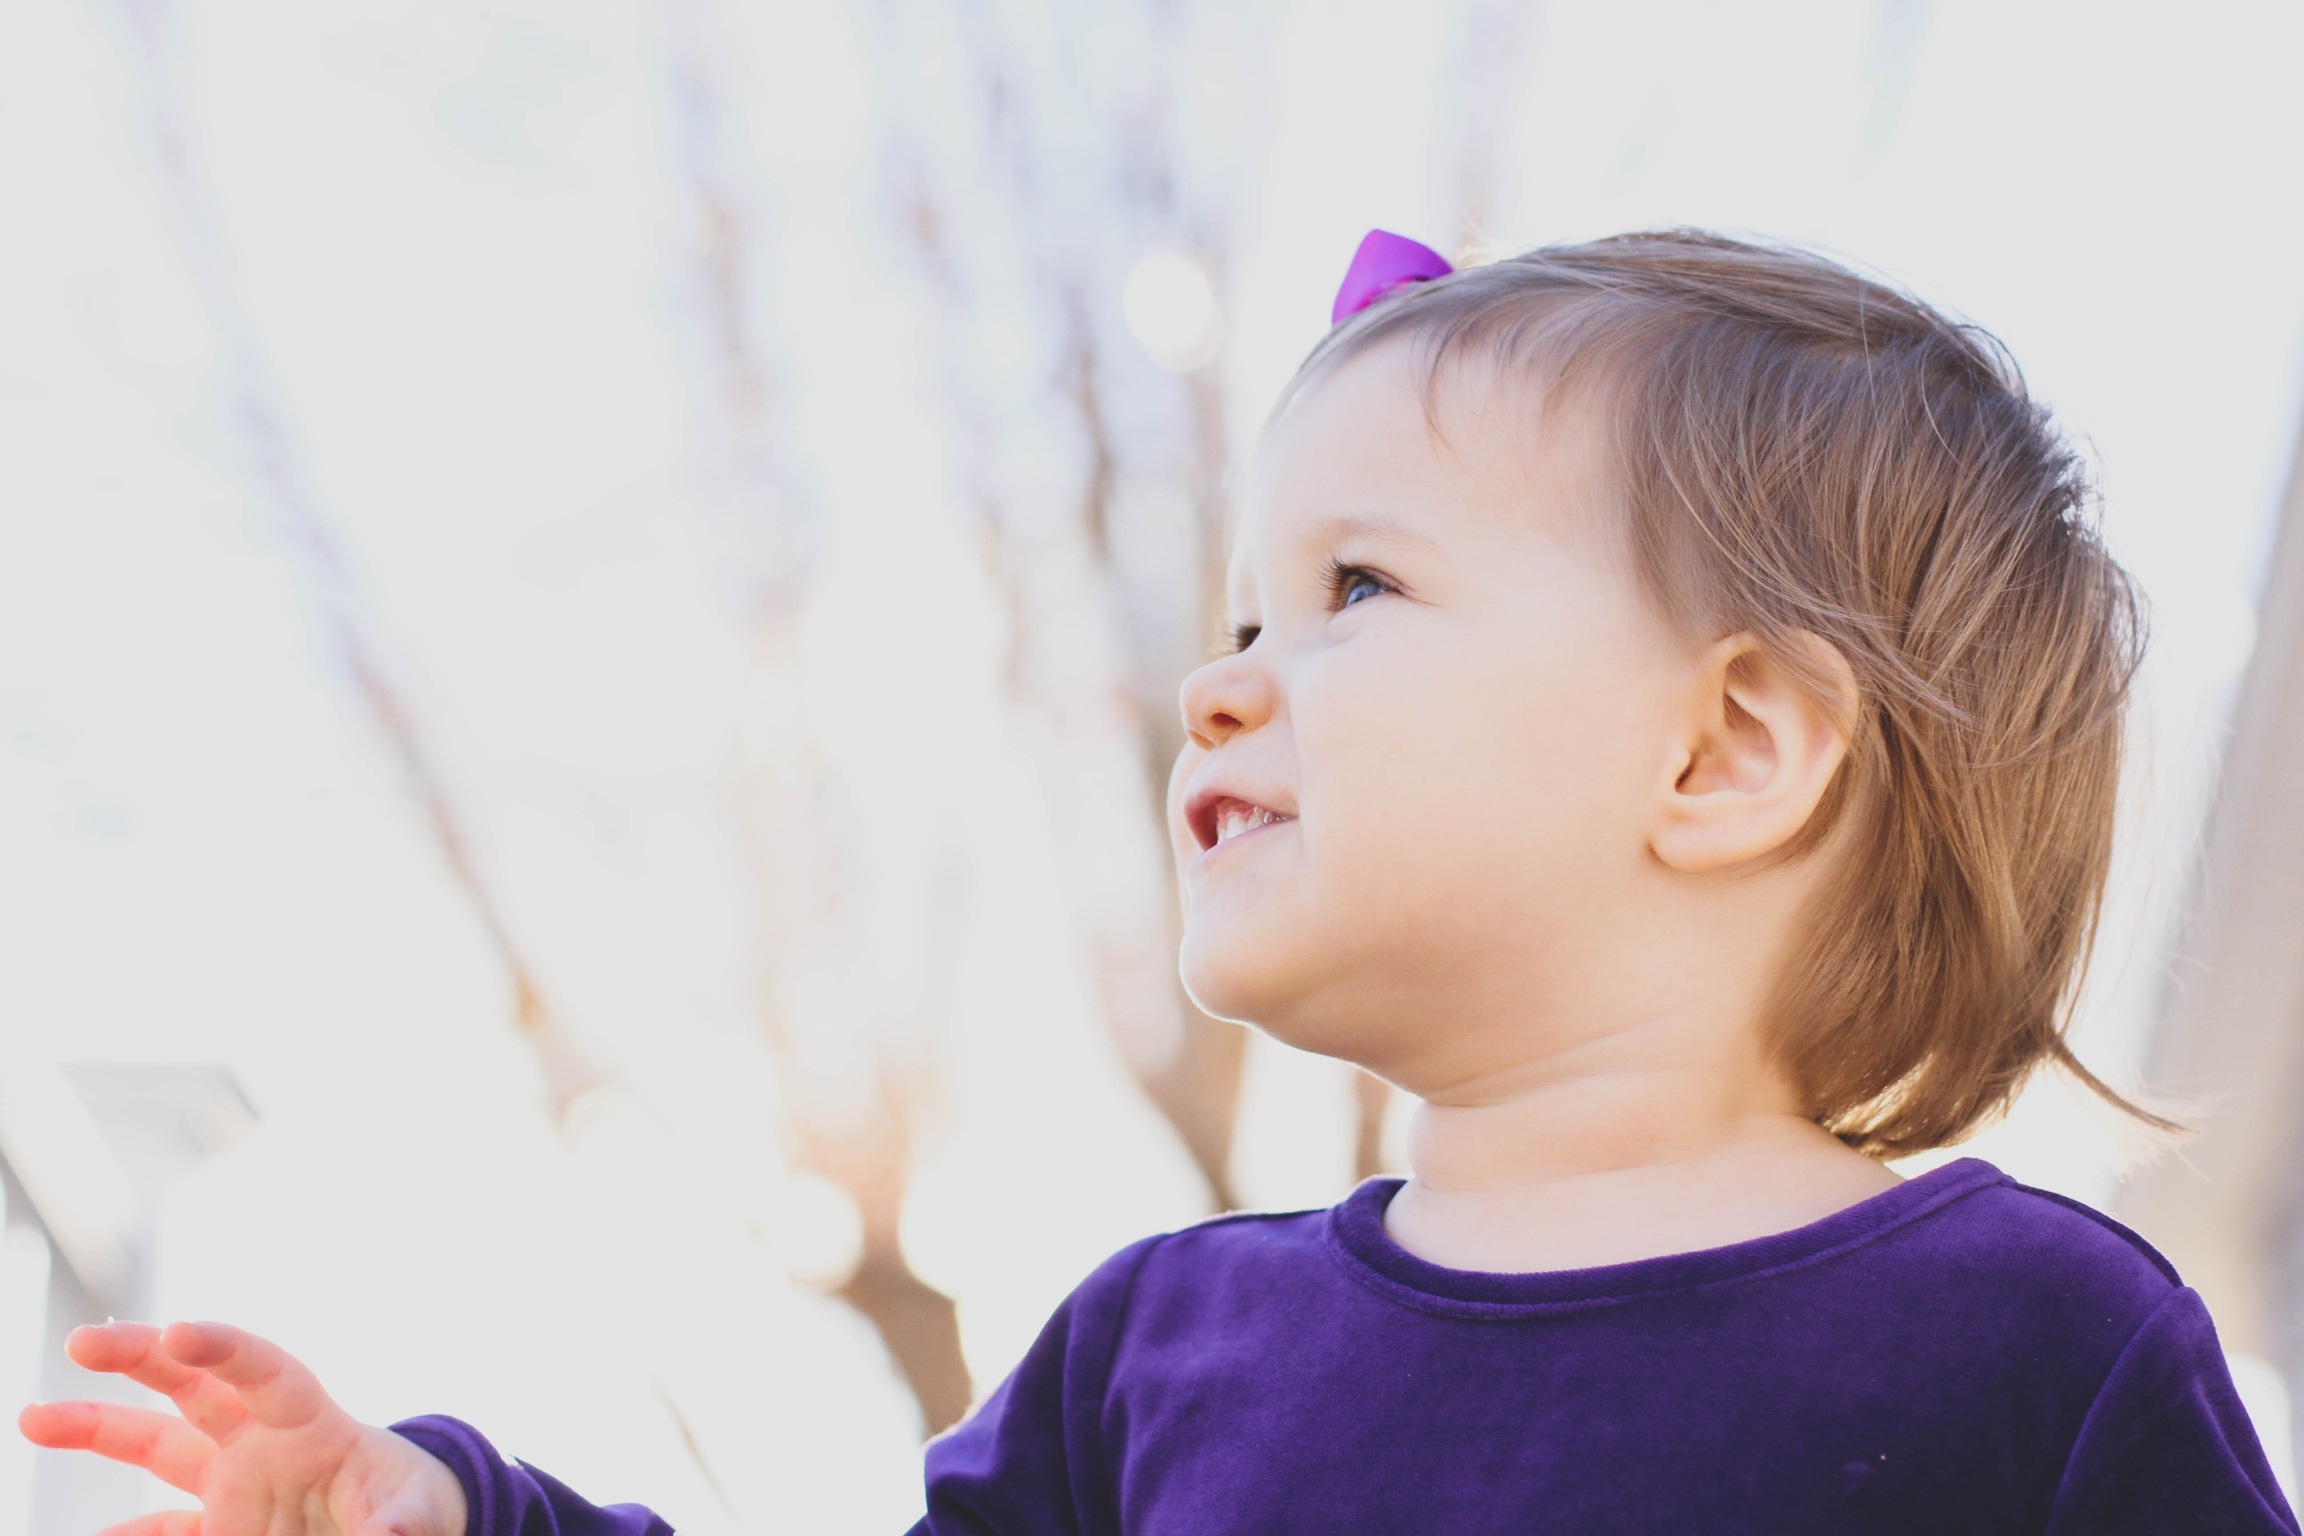
outdoor, person, people, girl, photography, kid, cute, portrait, spring, child, human, pink, baby, childhood, hairstyle, smile, caucasian, face, innocent, dress, happy, toddler, eye, skin, beauty, joy, organ, photo shoot, happy baby, portrait photography